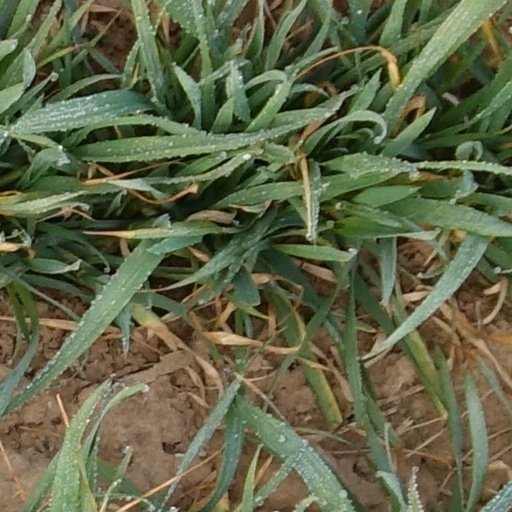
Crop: wheat